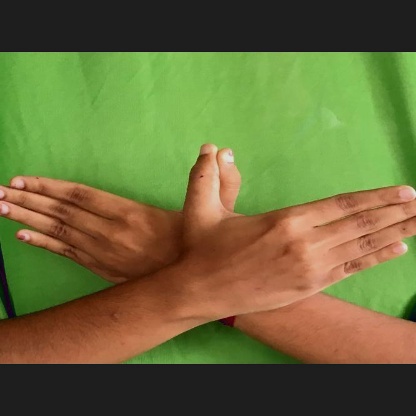
Mudra: Garuda